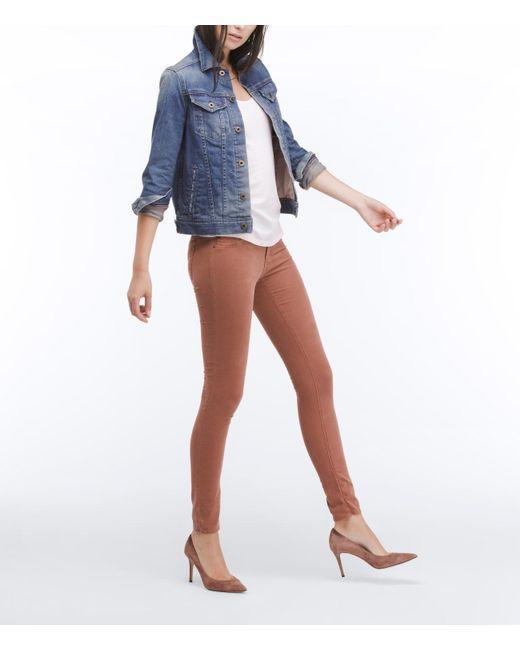
Braune offizielle Damen High Heels geschlossene Schuhe.